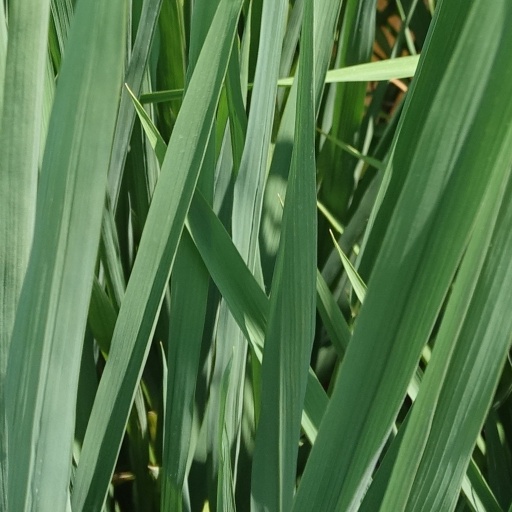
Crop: rice